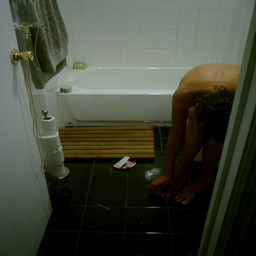
a person that is standing around in a bathroom
a woman is sitting down in a bathroom
A person who is touching their toes in the bathroom.
A view of a woman bent over and drying off in a bathroom.
Someone getting ready to take a hot bath.